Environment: real
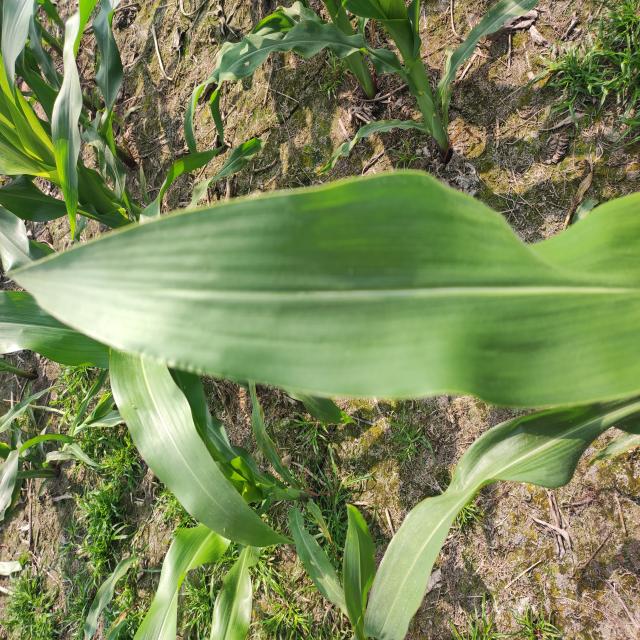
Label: healthy